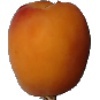
Label: apricot